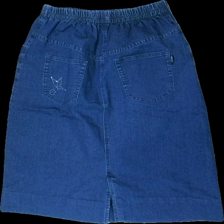
View: back
Type: Skirt
Category: Ladies
Brand: Not in the list
Brand text on label: java blu
Colors: Blue
Material: 82% cotton 18% polyester
Pattern: Embroidered
Cut: Regular
Size: 42
Season: All
Trend: Denim
Stains: Minor
Price range: 50-100
Recommended usage: Reuse